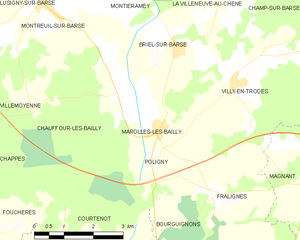
Carte des communes françaises: Marolles-lès-Bailly